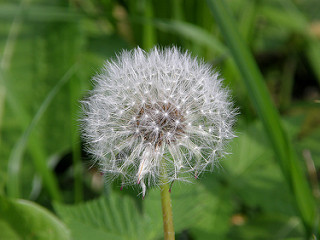
Flower: dandelion